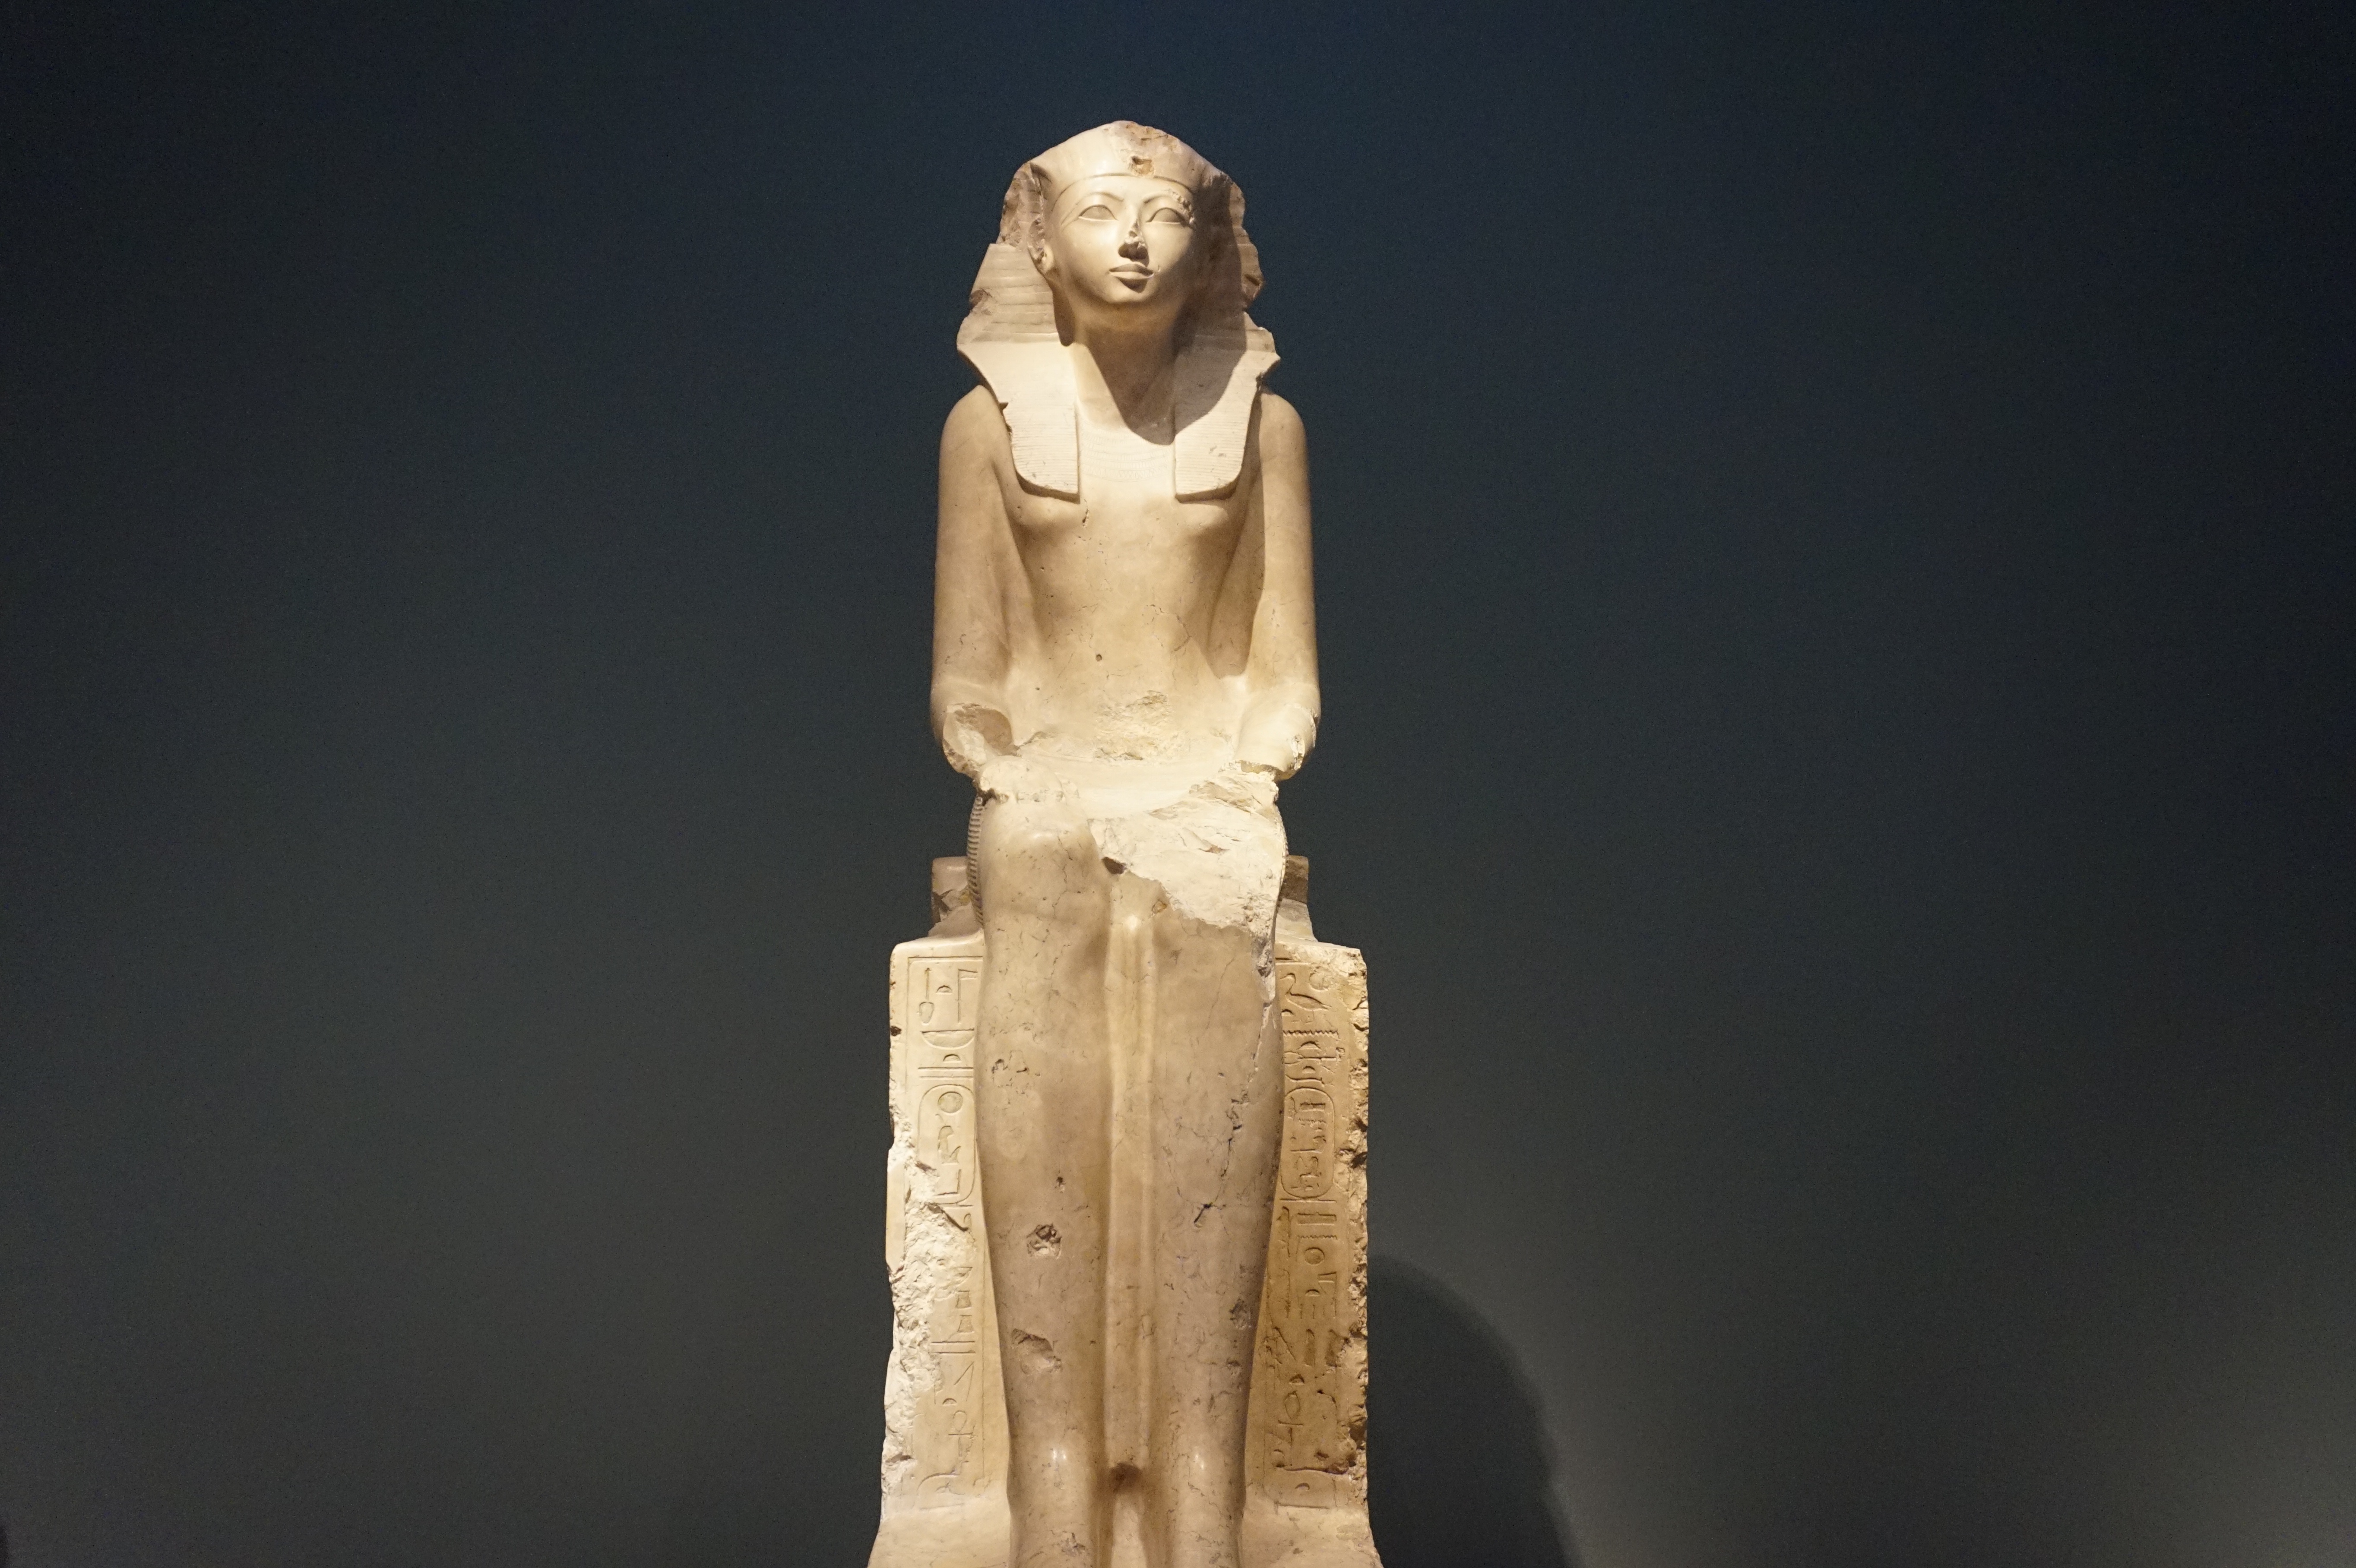
monument, statue, sculpture, art, temple, ancient history, classical sculpture